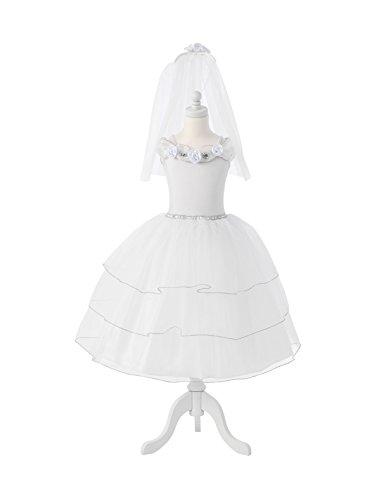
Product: KidKraft White Rose Bride Dress Up Costume - XS
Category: Clothing, Shoes & Jewelry | Costumes & Accessories | Kids & Baby | Girls | Costumes
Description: Veil with 3 satin roses.
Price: $42.44
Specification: ProductDimensions:30x21x1.5inches|ItemWeight:5.6ounces|ShippingWeight:8.2ounces(Viewshippingratesandpolicies)|ASIN:B010BELXDW|Itemmodelnumber:63404|Manufacturerrecommendedage:24months-6years